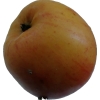
Label: Apple 14